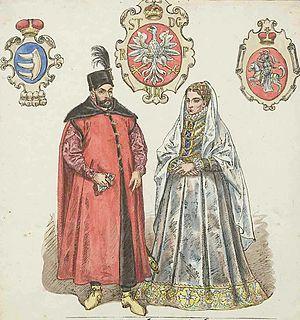
1575 est une année commune commençant un samedi.